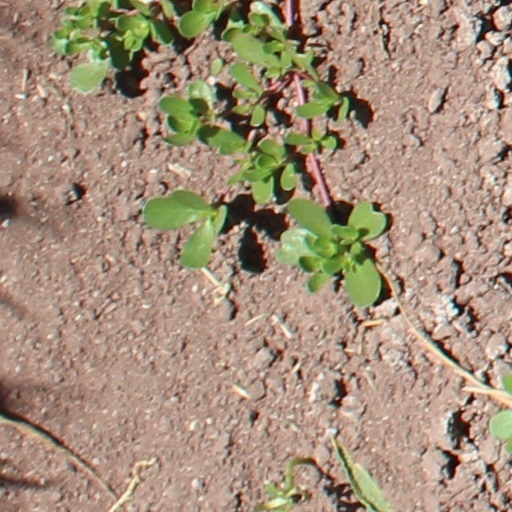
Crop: wheat